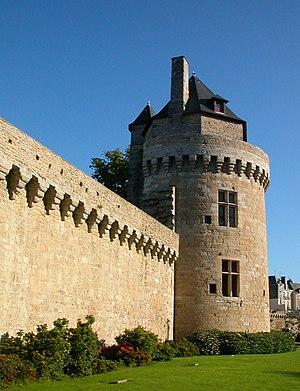
Remparts de Vannes, Tour du Connétable, Vannes, Pays de Vannes, BretagneBrezhoneg: Tour ar c'honestabl, ar mogeriou, Gwened, Bro Wened, Breizh
Le Bagad Melinerion est un bagad originaire de la ville de Vannes dans le Morbihan, en France. Créée en 1952, l'association est issue d'un ensemble paroissial. Son nom breton et son costume font référence à la corporation des meuniers du pays Vannetais. Depuis 1969, le bagad évolue en première catégorie du championnat des bagadoù. Il s'est classé plusieurs fois vice-champion de Bretagne.